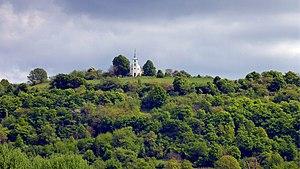
La culture de Michelsberg est une culture archéologique du Néolithique moyen d'Europe de l'Ouest. Elle s'étend d'environ 4400-4300 à 3700-3500 AEC. Sa chronologie détaillée, basée sur les vestiges de poterie, a été proposée dans les années 1960 par l'archéologue et préhistorien allemand Jens Lüning. Son aire géographique couvrait une grande partie du bassin rhénan : l'ouest de l'Allemagne, le sud des Pays-Bas, la Belgique et les franges nord-est de la France.